Inside Out (2011 film)

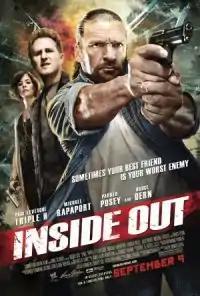
Theatrical release poster

Inside Out is a 2011 American crime film directed by Artie Mandelberg. The film features professional wrestler Triple H (credited as Paul "Triple H" Levesque), Michael Rapaport, Parker Posey, Julie White, Michael Cudlitz and Bruce Dern. The project was the cinematic feature film debut for director Artie Mandelberg. The film was released on September 9, 2011.